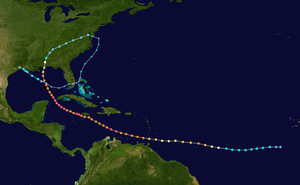
L’ouragan Ivan est la 9ᵉ tempête tropicale nommée, le 6ᵉ ouragan, le 4ᵉ ouragan majeur de l'année et le plus intense de la saison cyclonique 2004, atteignant la catégorie 5 de l'échelle de Saffir-Simpson. C'était un ouragan capverdien classique, mais avec une importante longévité.
La saison cyclonique 2004 dans l'océan Atlantique nord commence officiellement le 1ᵉʳ juin 2004 et se finit le 30 novembre 2004. Ces dates conventionnelles délimitent la période durant laquelle il est le plus probable qu'un cyclone tropicale se forme. Dans les faits, elle débuta tardivement avec l'Alex qui se forma le 31 juillet. Elle se termina également tardivement en raison de la formation d'Otto le dernier jour de la période « officielle » et qui se prolongea durant quelques jours au début du mois de décembre. La saison fut particulièrement active. l'une des raisons est le passage de l'AMO en phase positive depuis 1995 qui réchauffe l'Océan Atlantique nord. Cet effet a peut-être été accentué dans une certaine mesure par le récent réchauffement climatique. Des anomalies de pression sur l'Est de l'Atlantique ont forcé les ouragans à avoir une trajectoire très à l'Ouest. Ainsi, il existe un vide où seules Nicole et